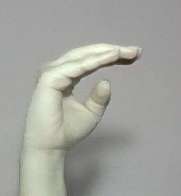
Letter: jeem